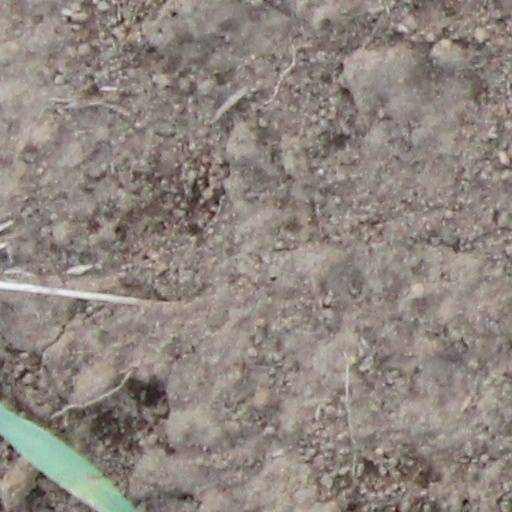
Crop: wheat